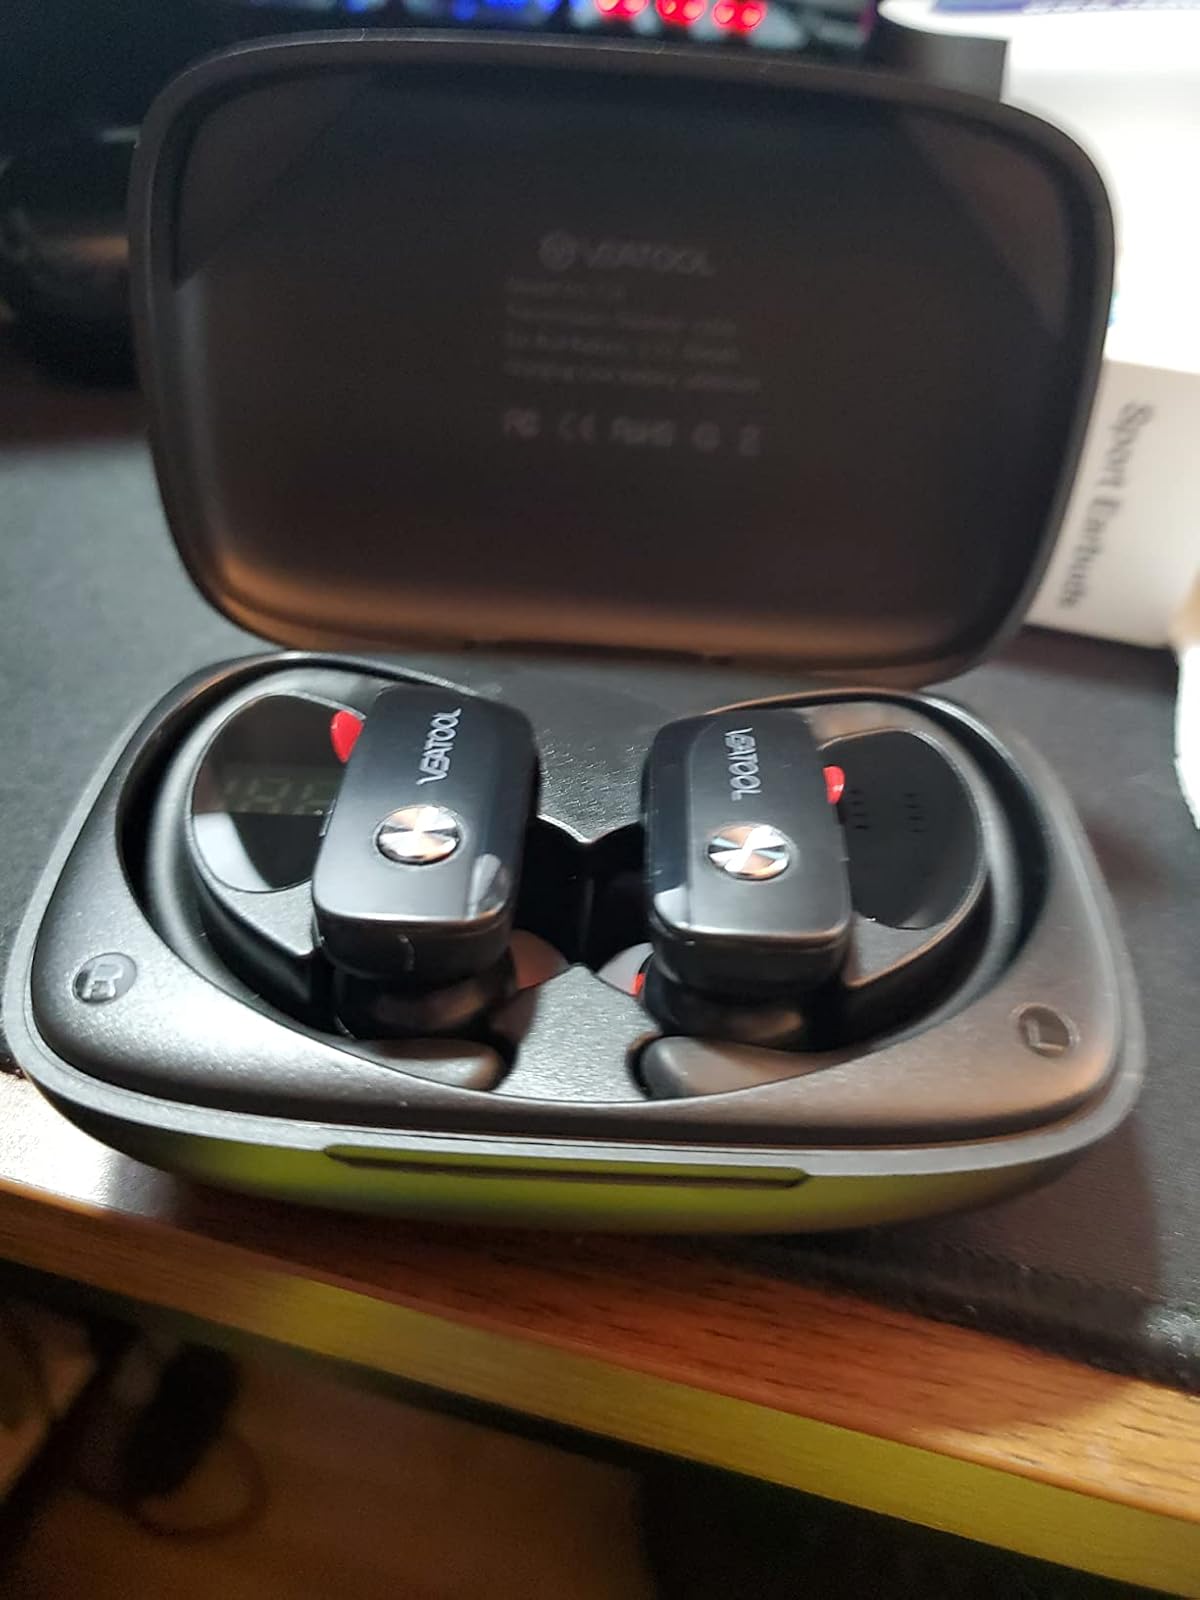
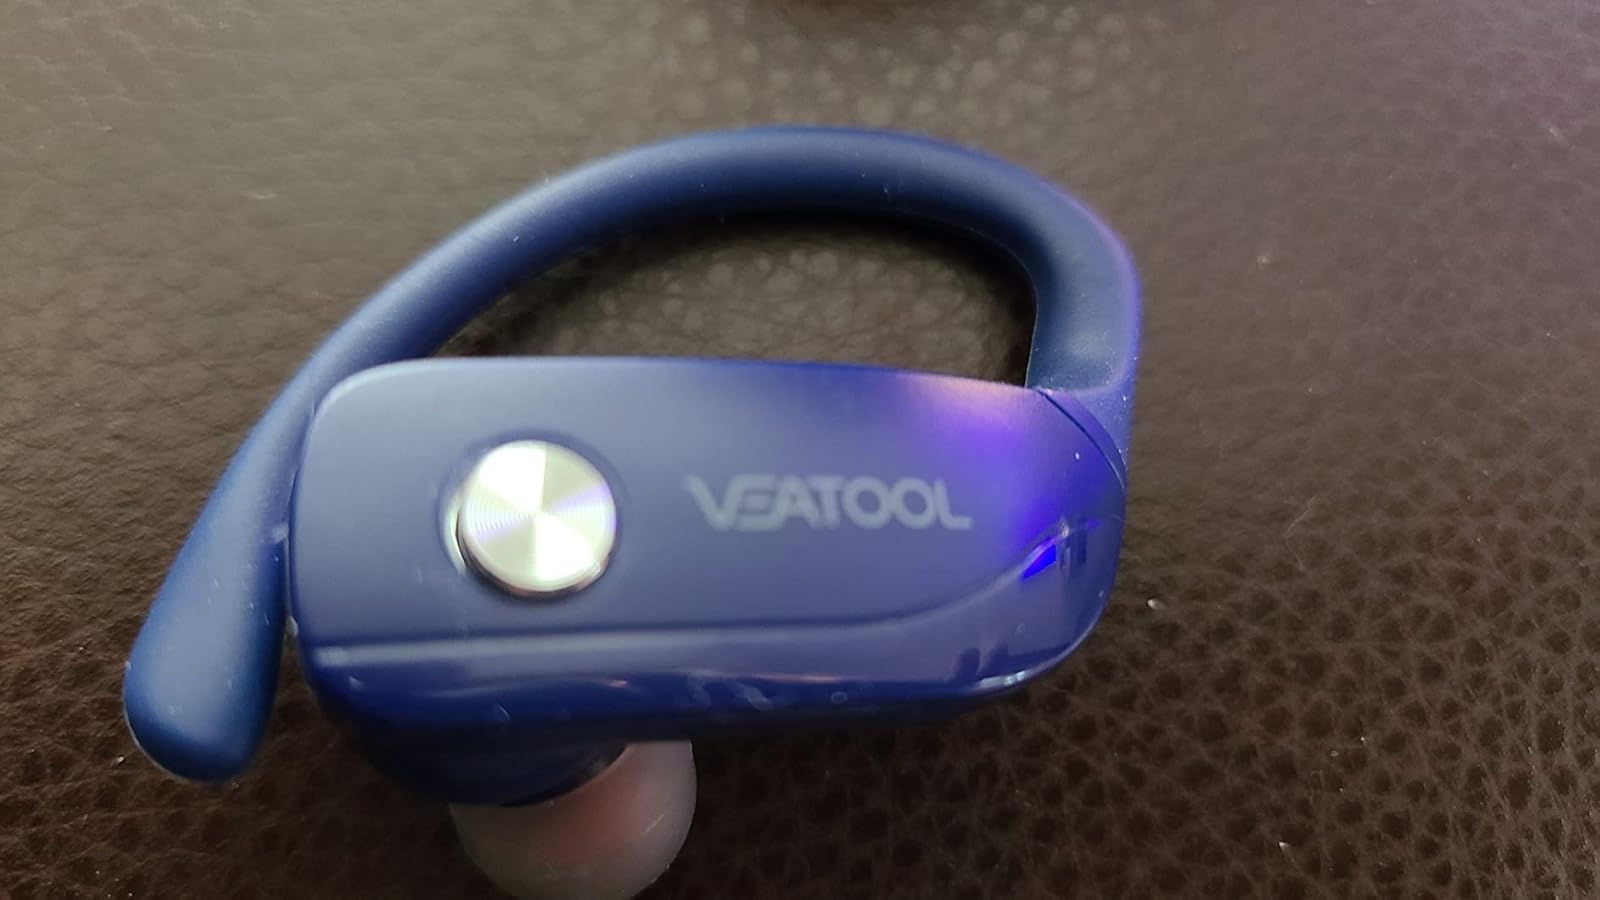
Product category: earbuds
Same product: no